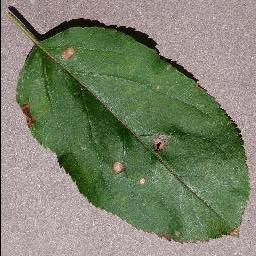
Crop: apple
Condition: black_rot